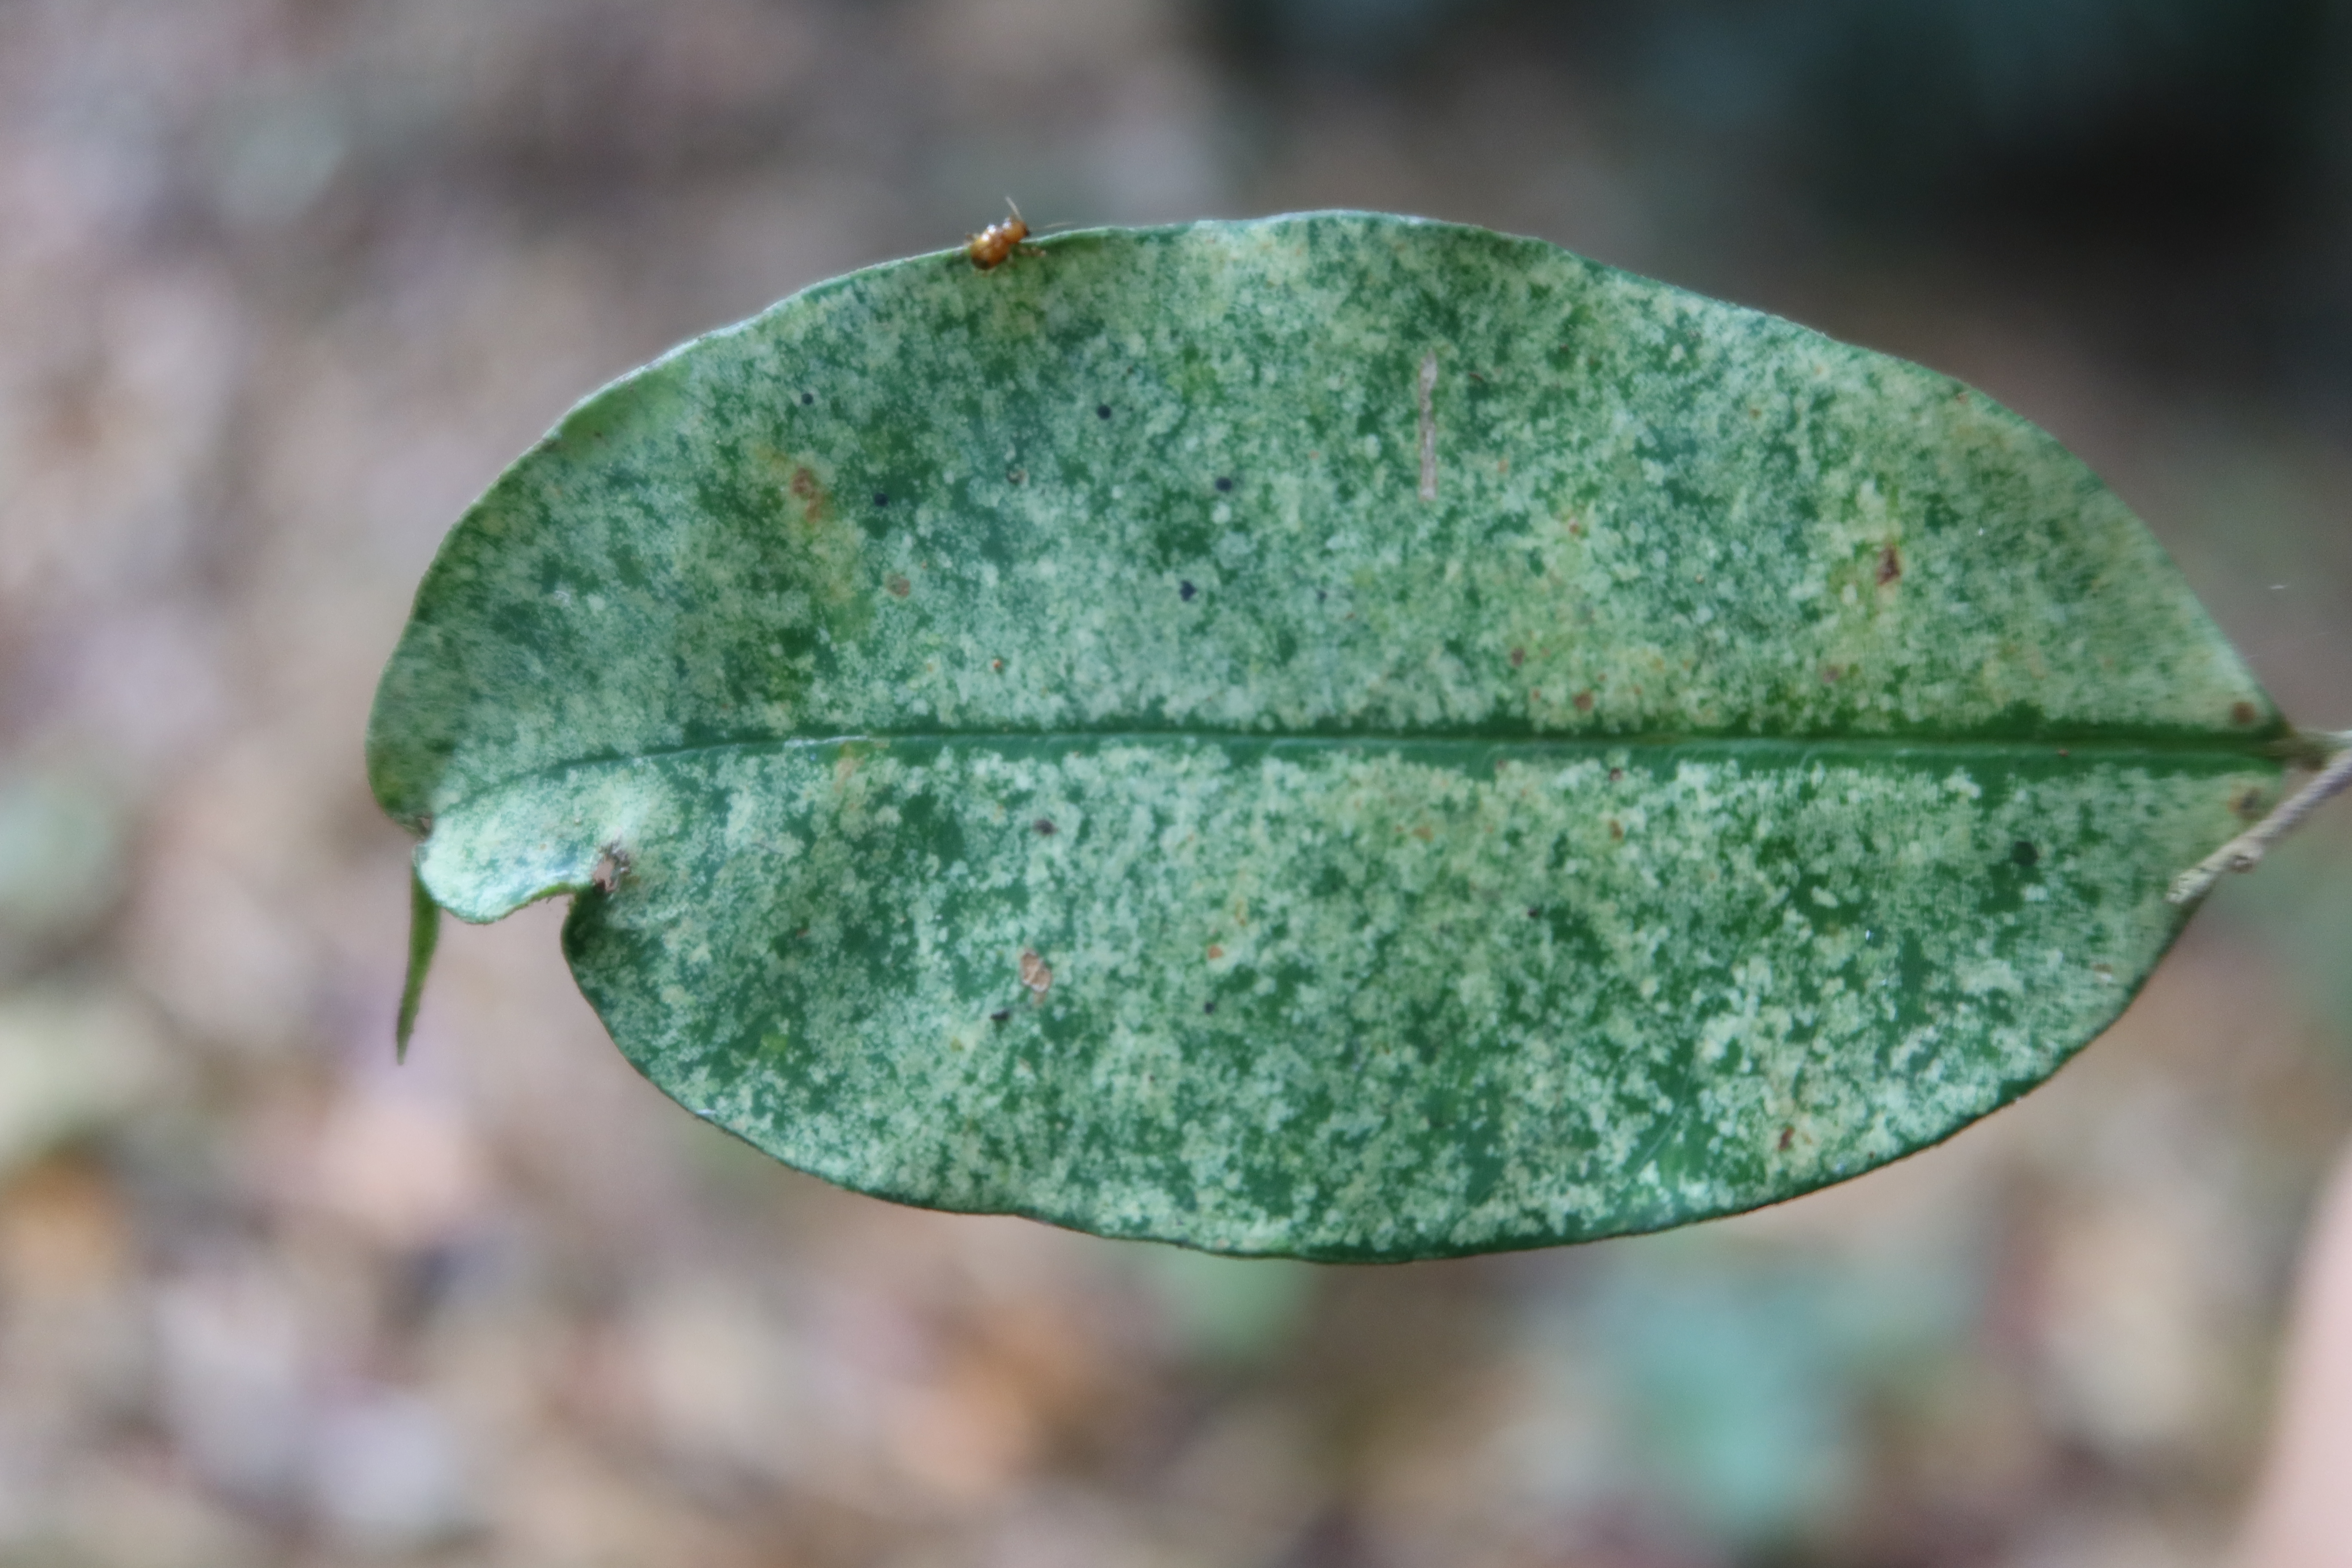
Label: Flea Beetles